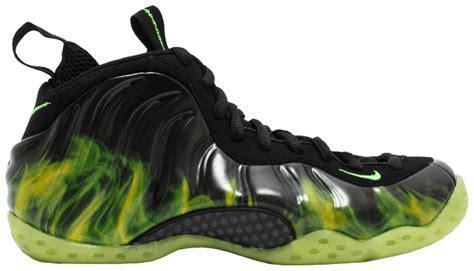
Brand: Nike
Model: Air Foamposite One